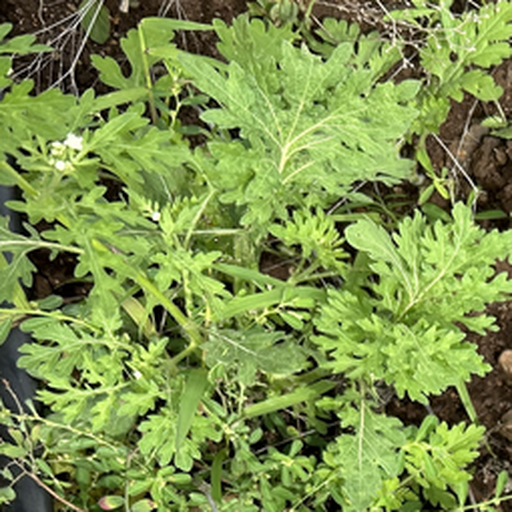
Weed species: Gajar_gavat_(Parthenium hysterophorus)